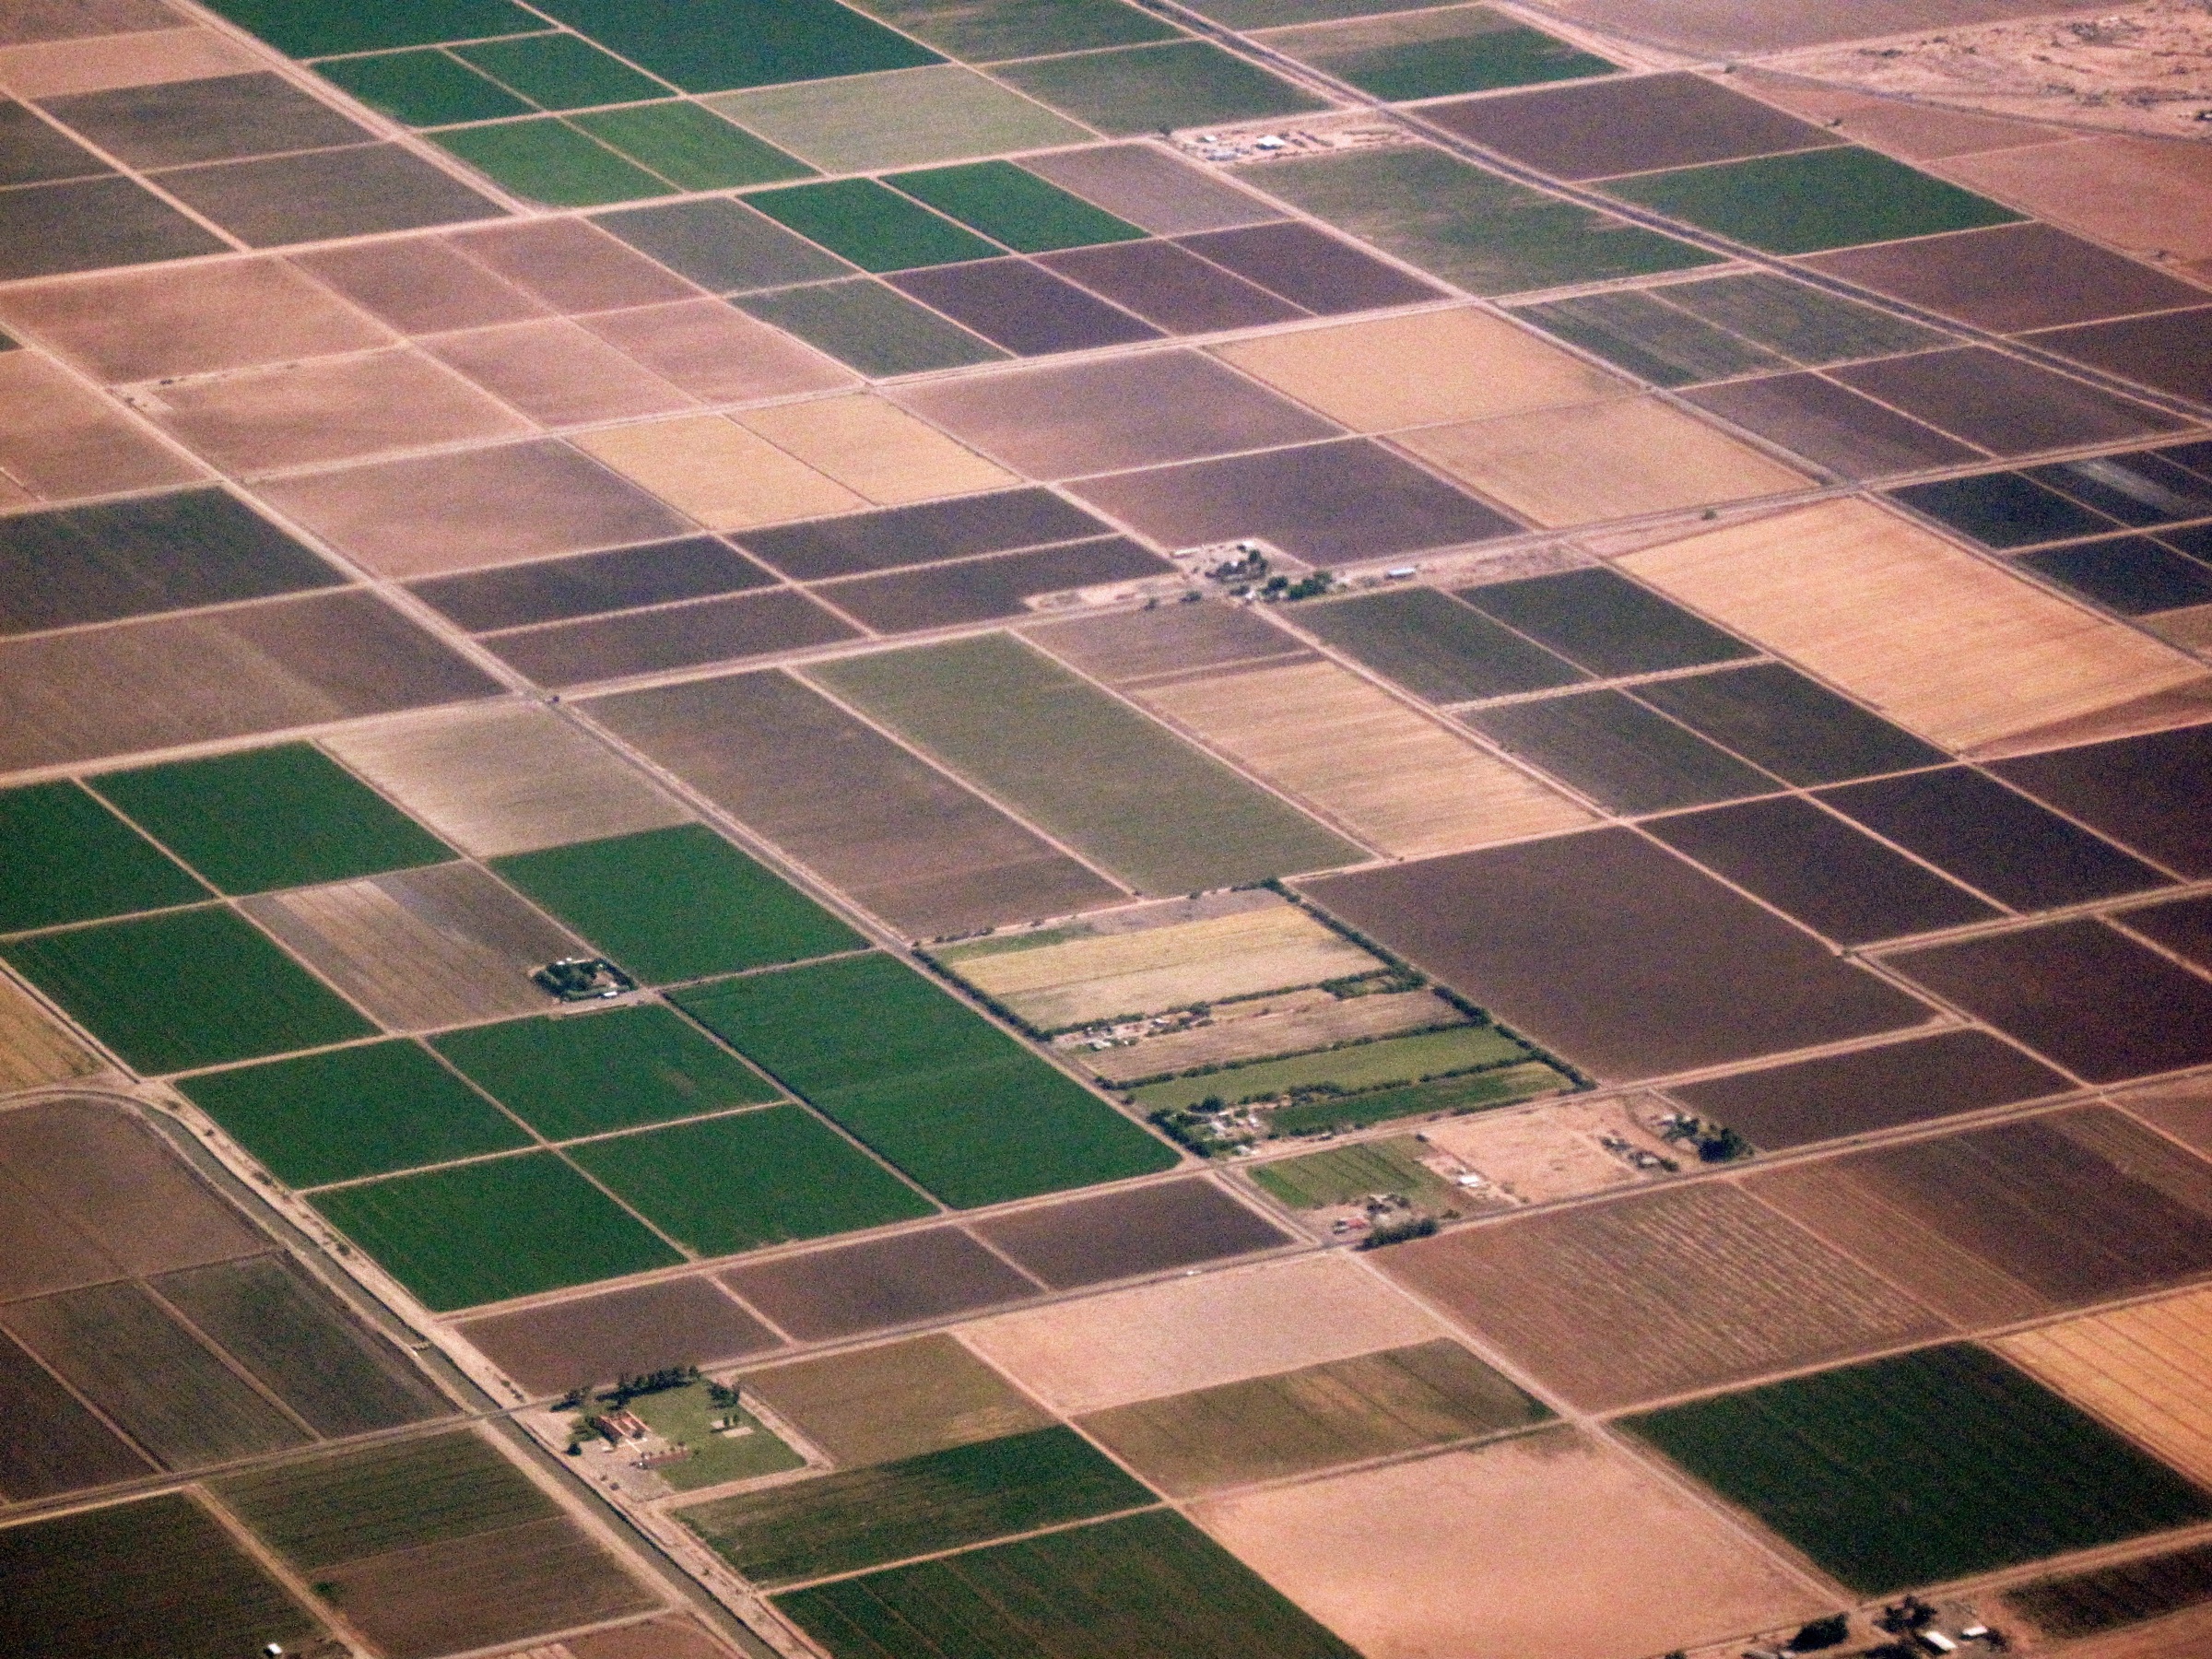
structure, floor, tile, symmetry, shape, patterns4judy, viewplane, flooring, daylighting, road surface